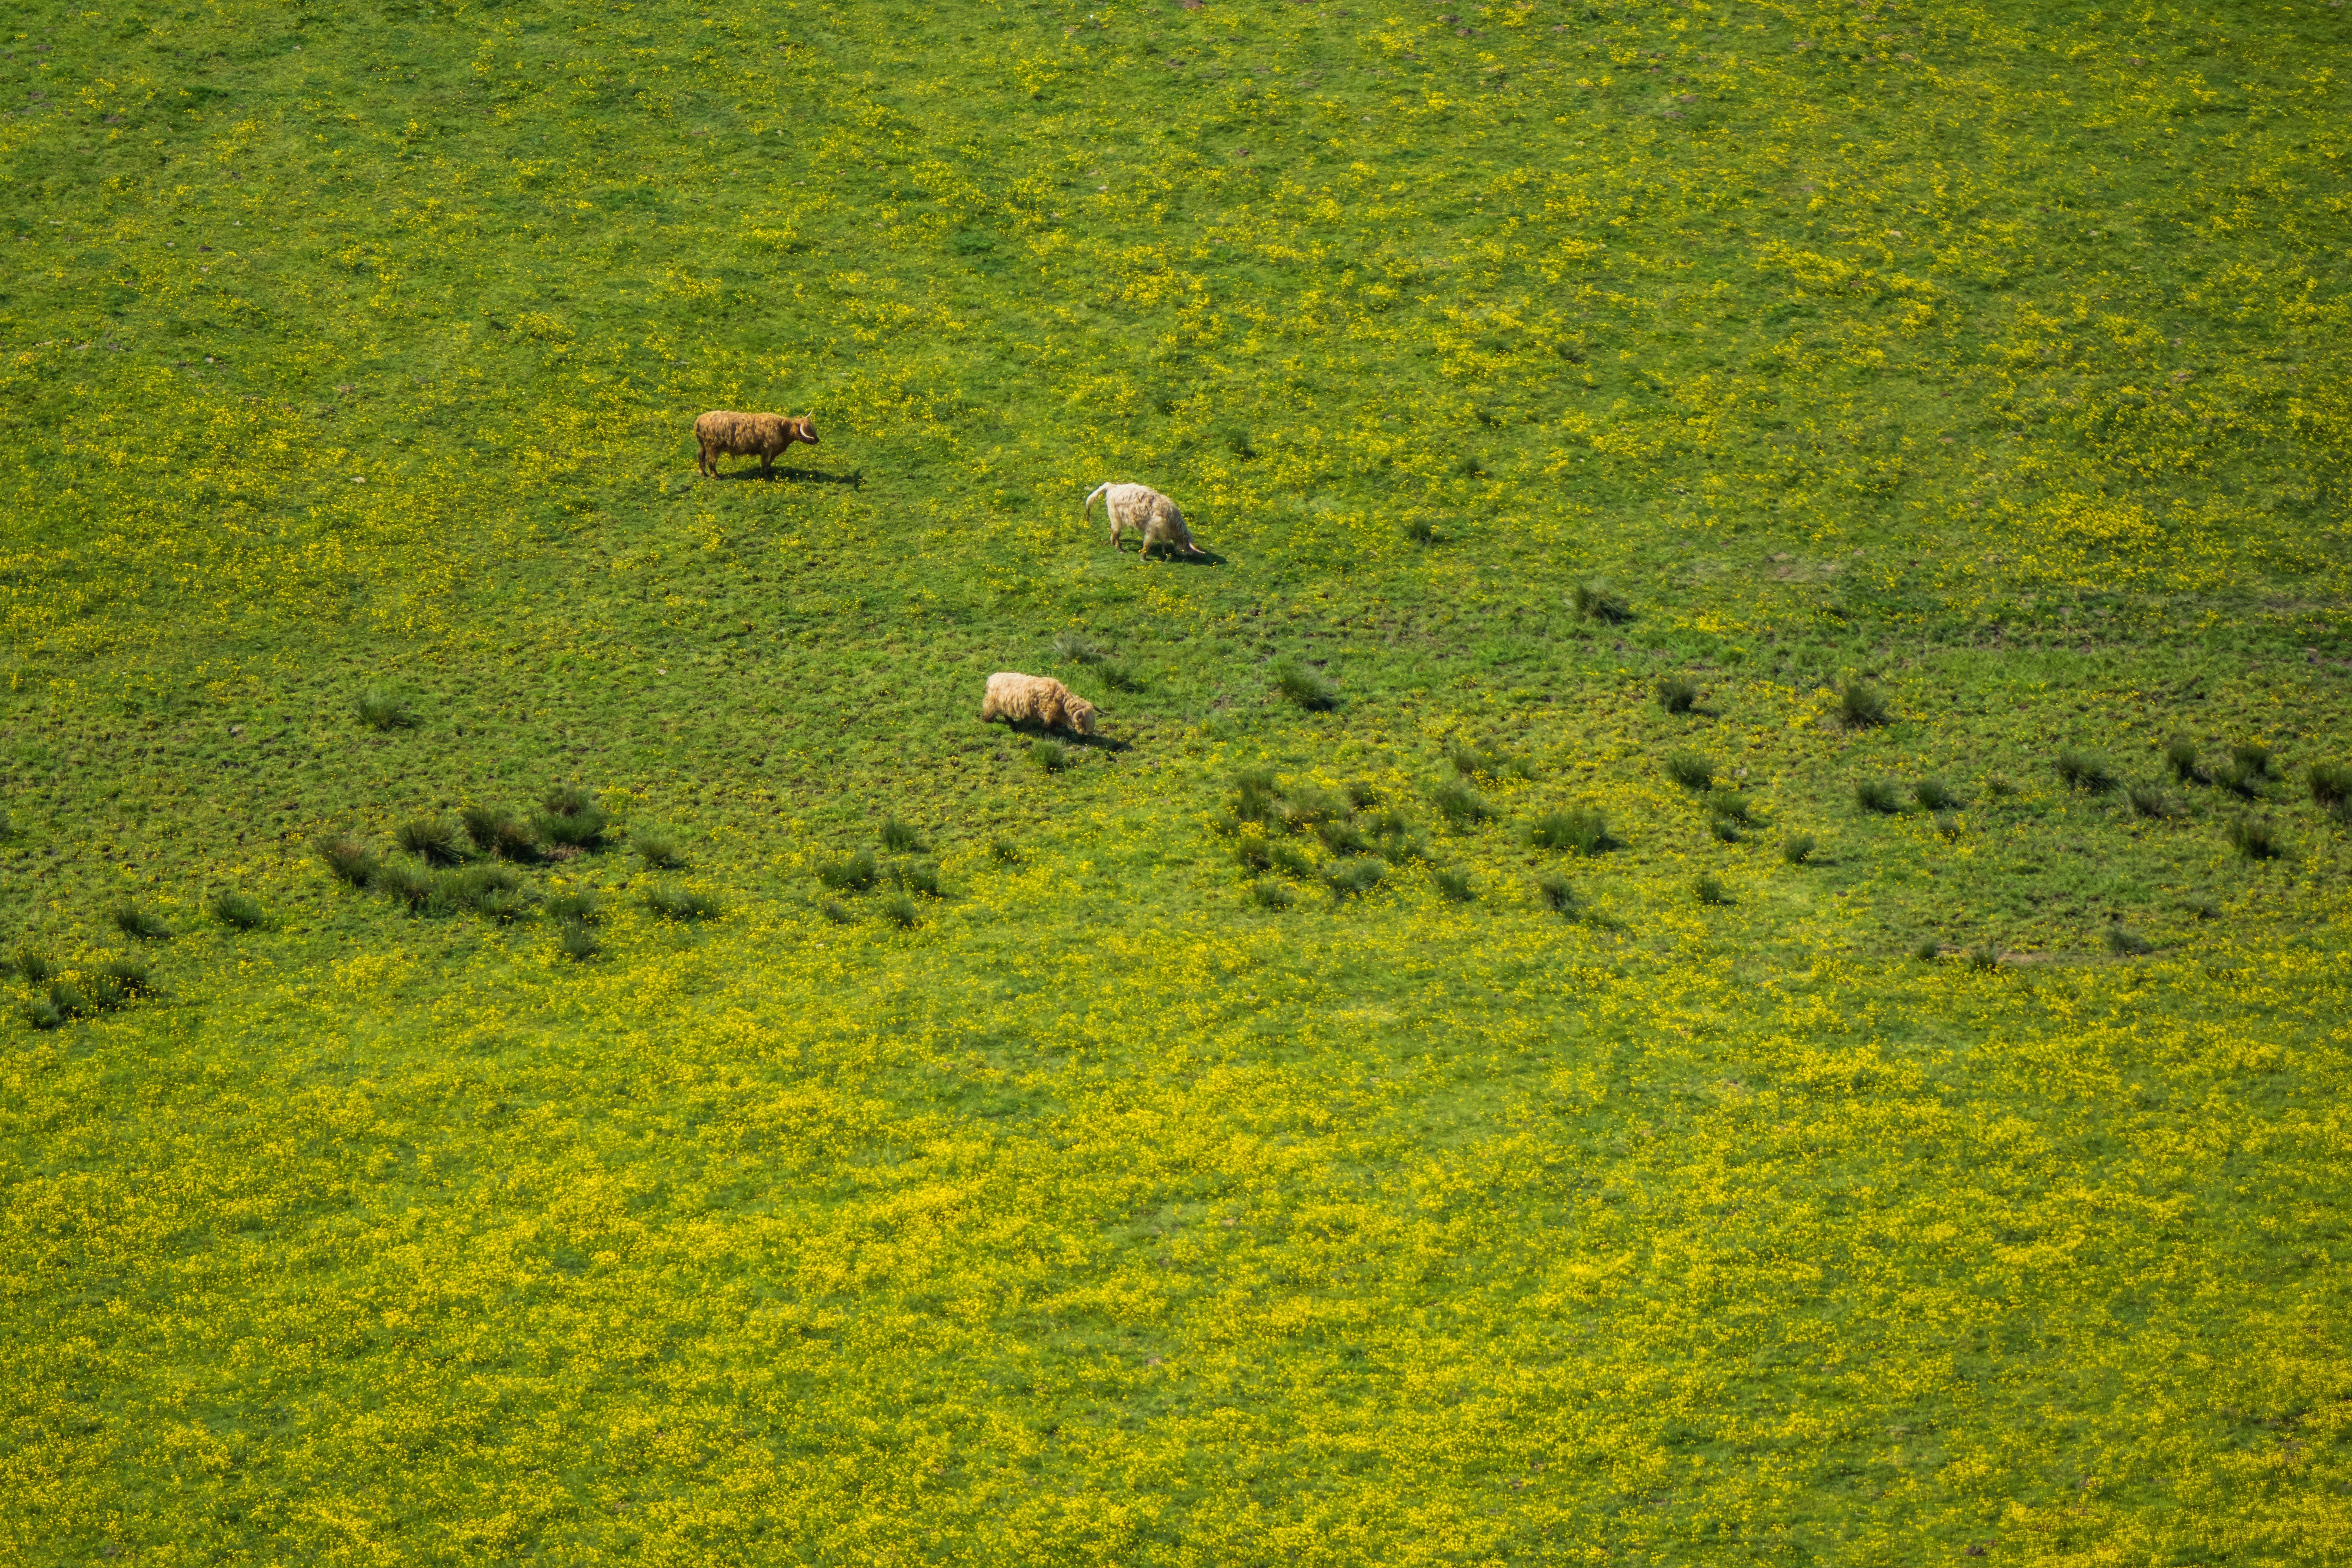
landscape, nature, grass, plant, field, farm, lawn, meadow, prairie, countryside, sunlight, leaf, hill, flower, rural, green, pasture, flora, plain, wildflower, outdoors, grassland, vegetation, animals, plateau, habitat, tundra, natural environment, grass family, land plant